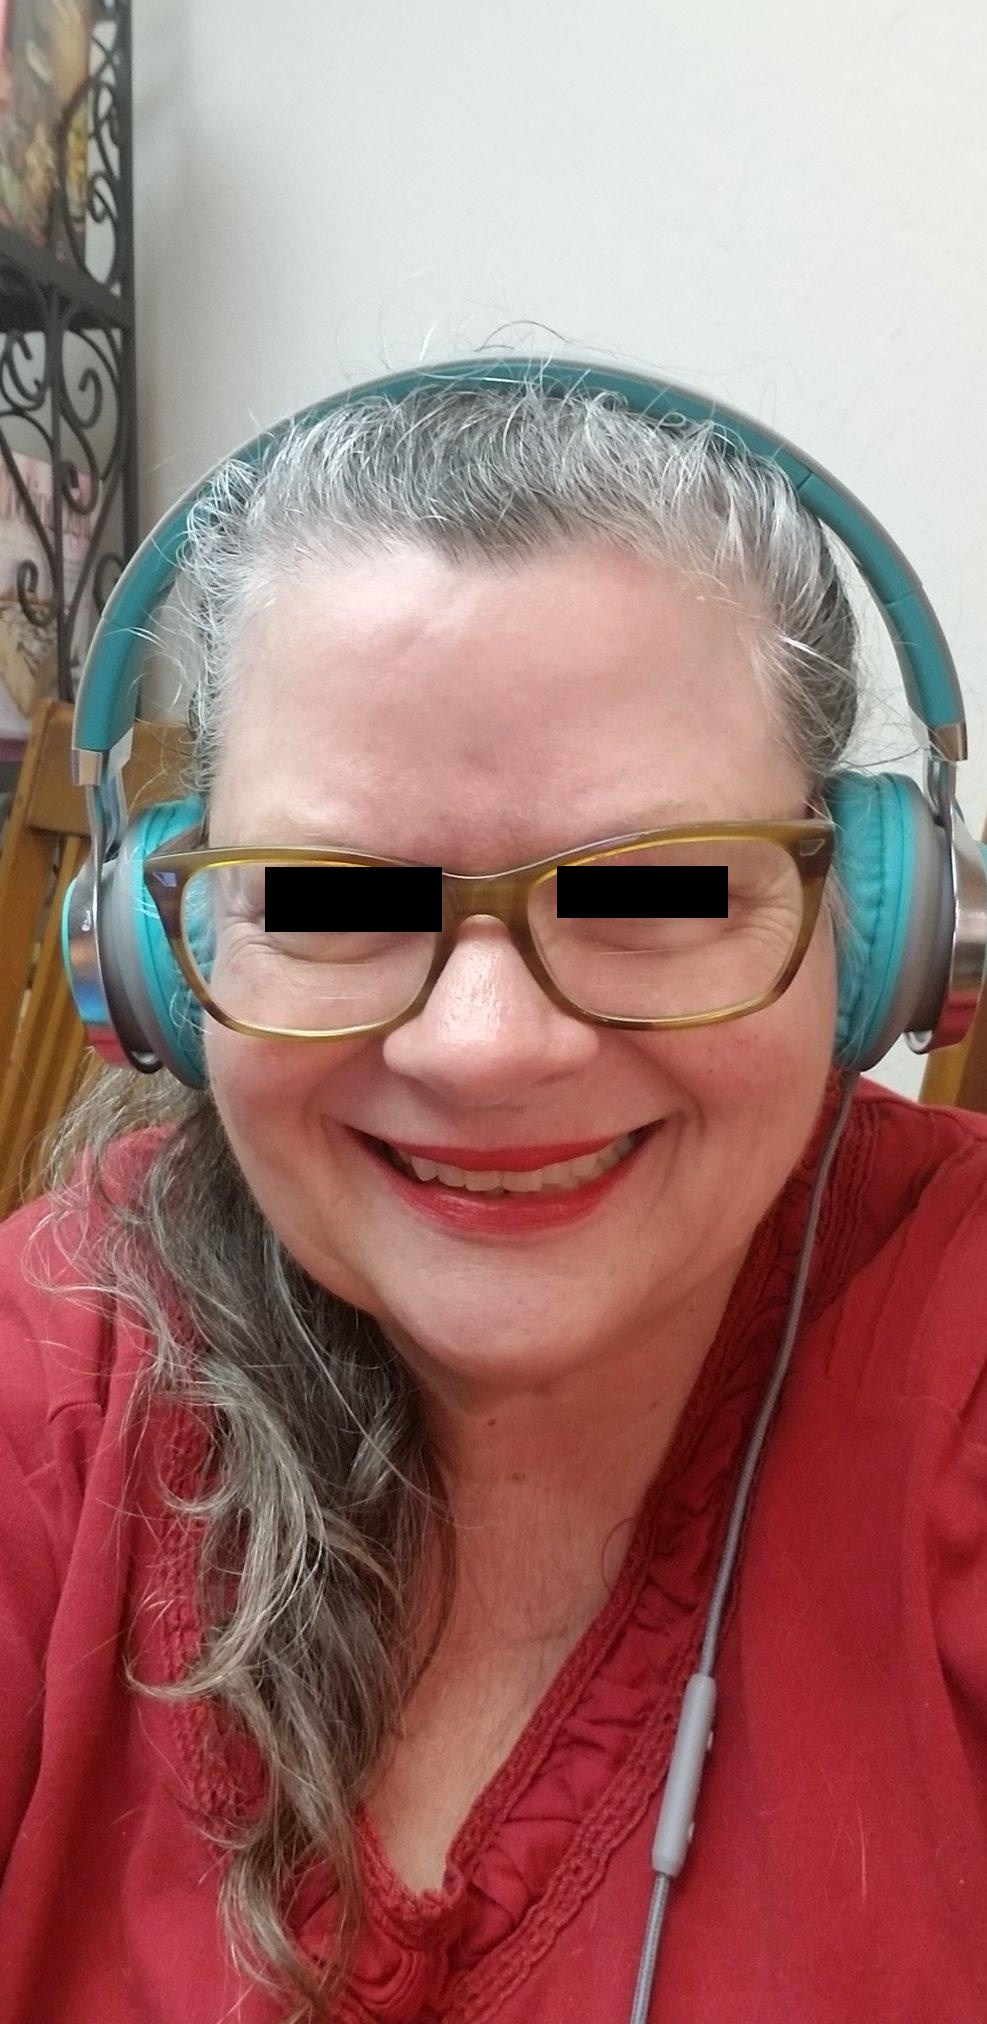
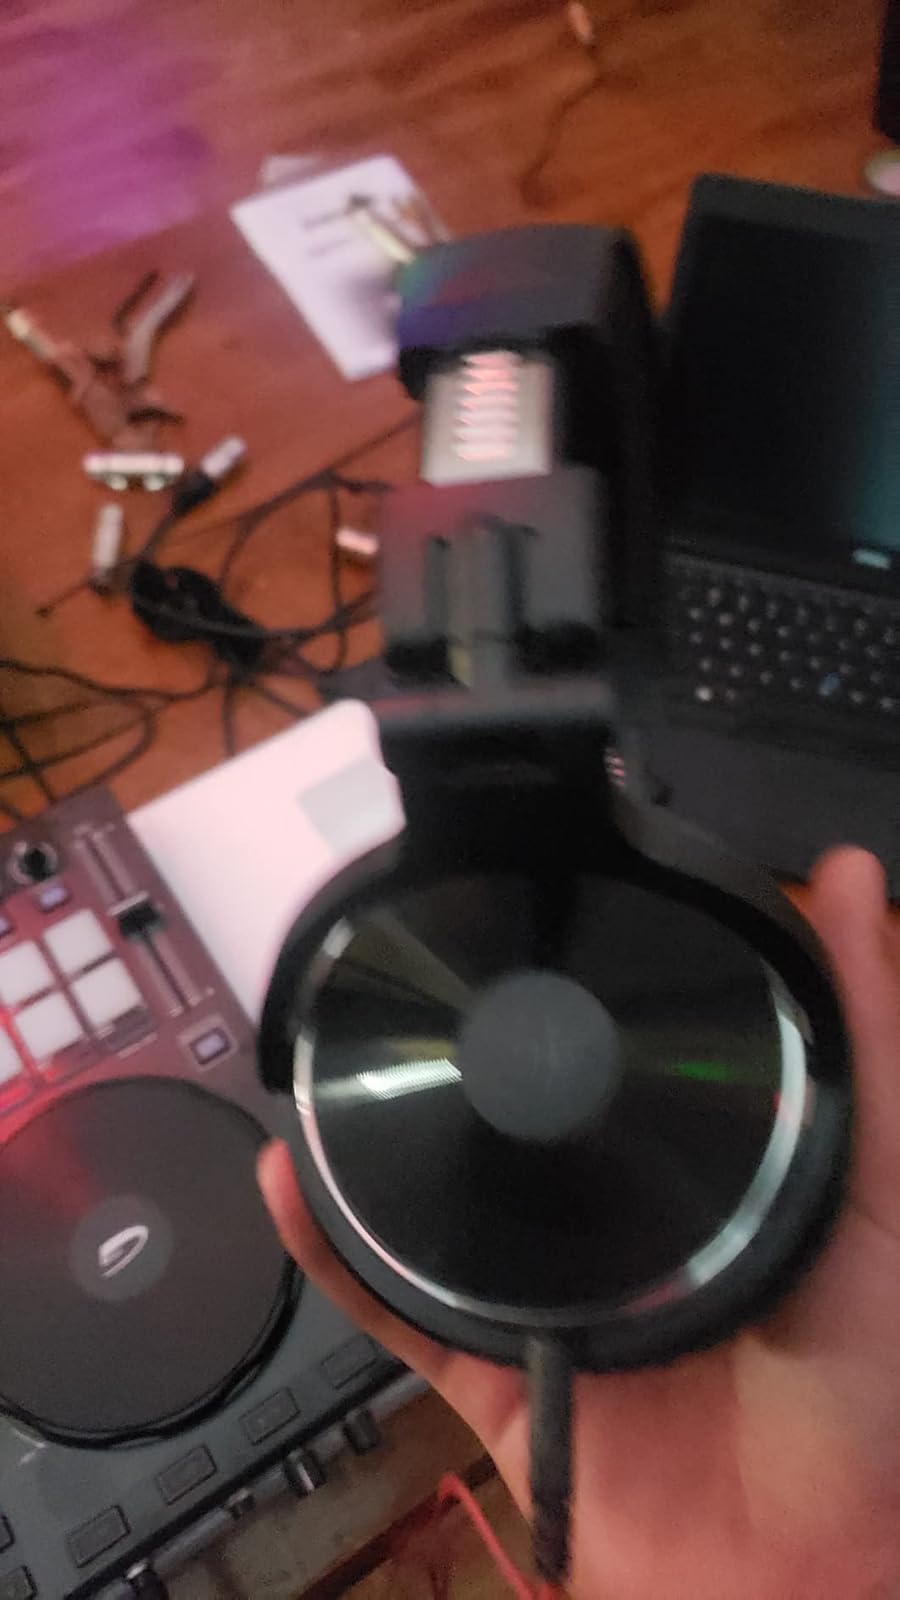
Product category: headphones
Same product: no